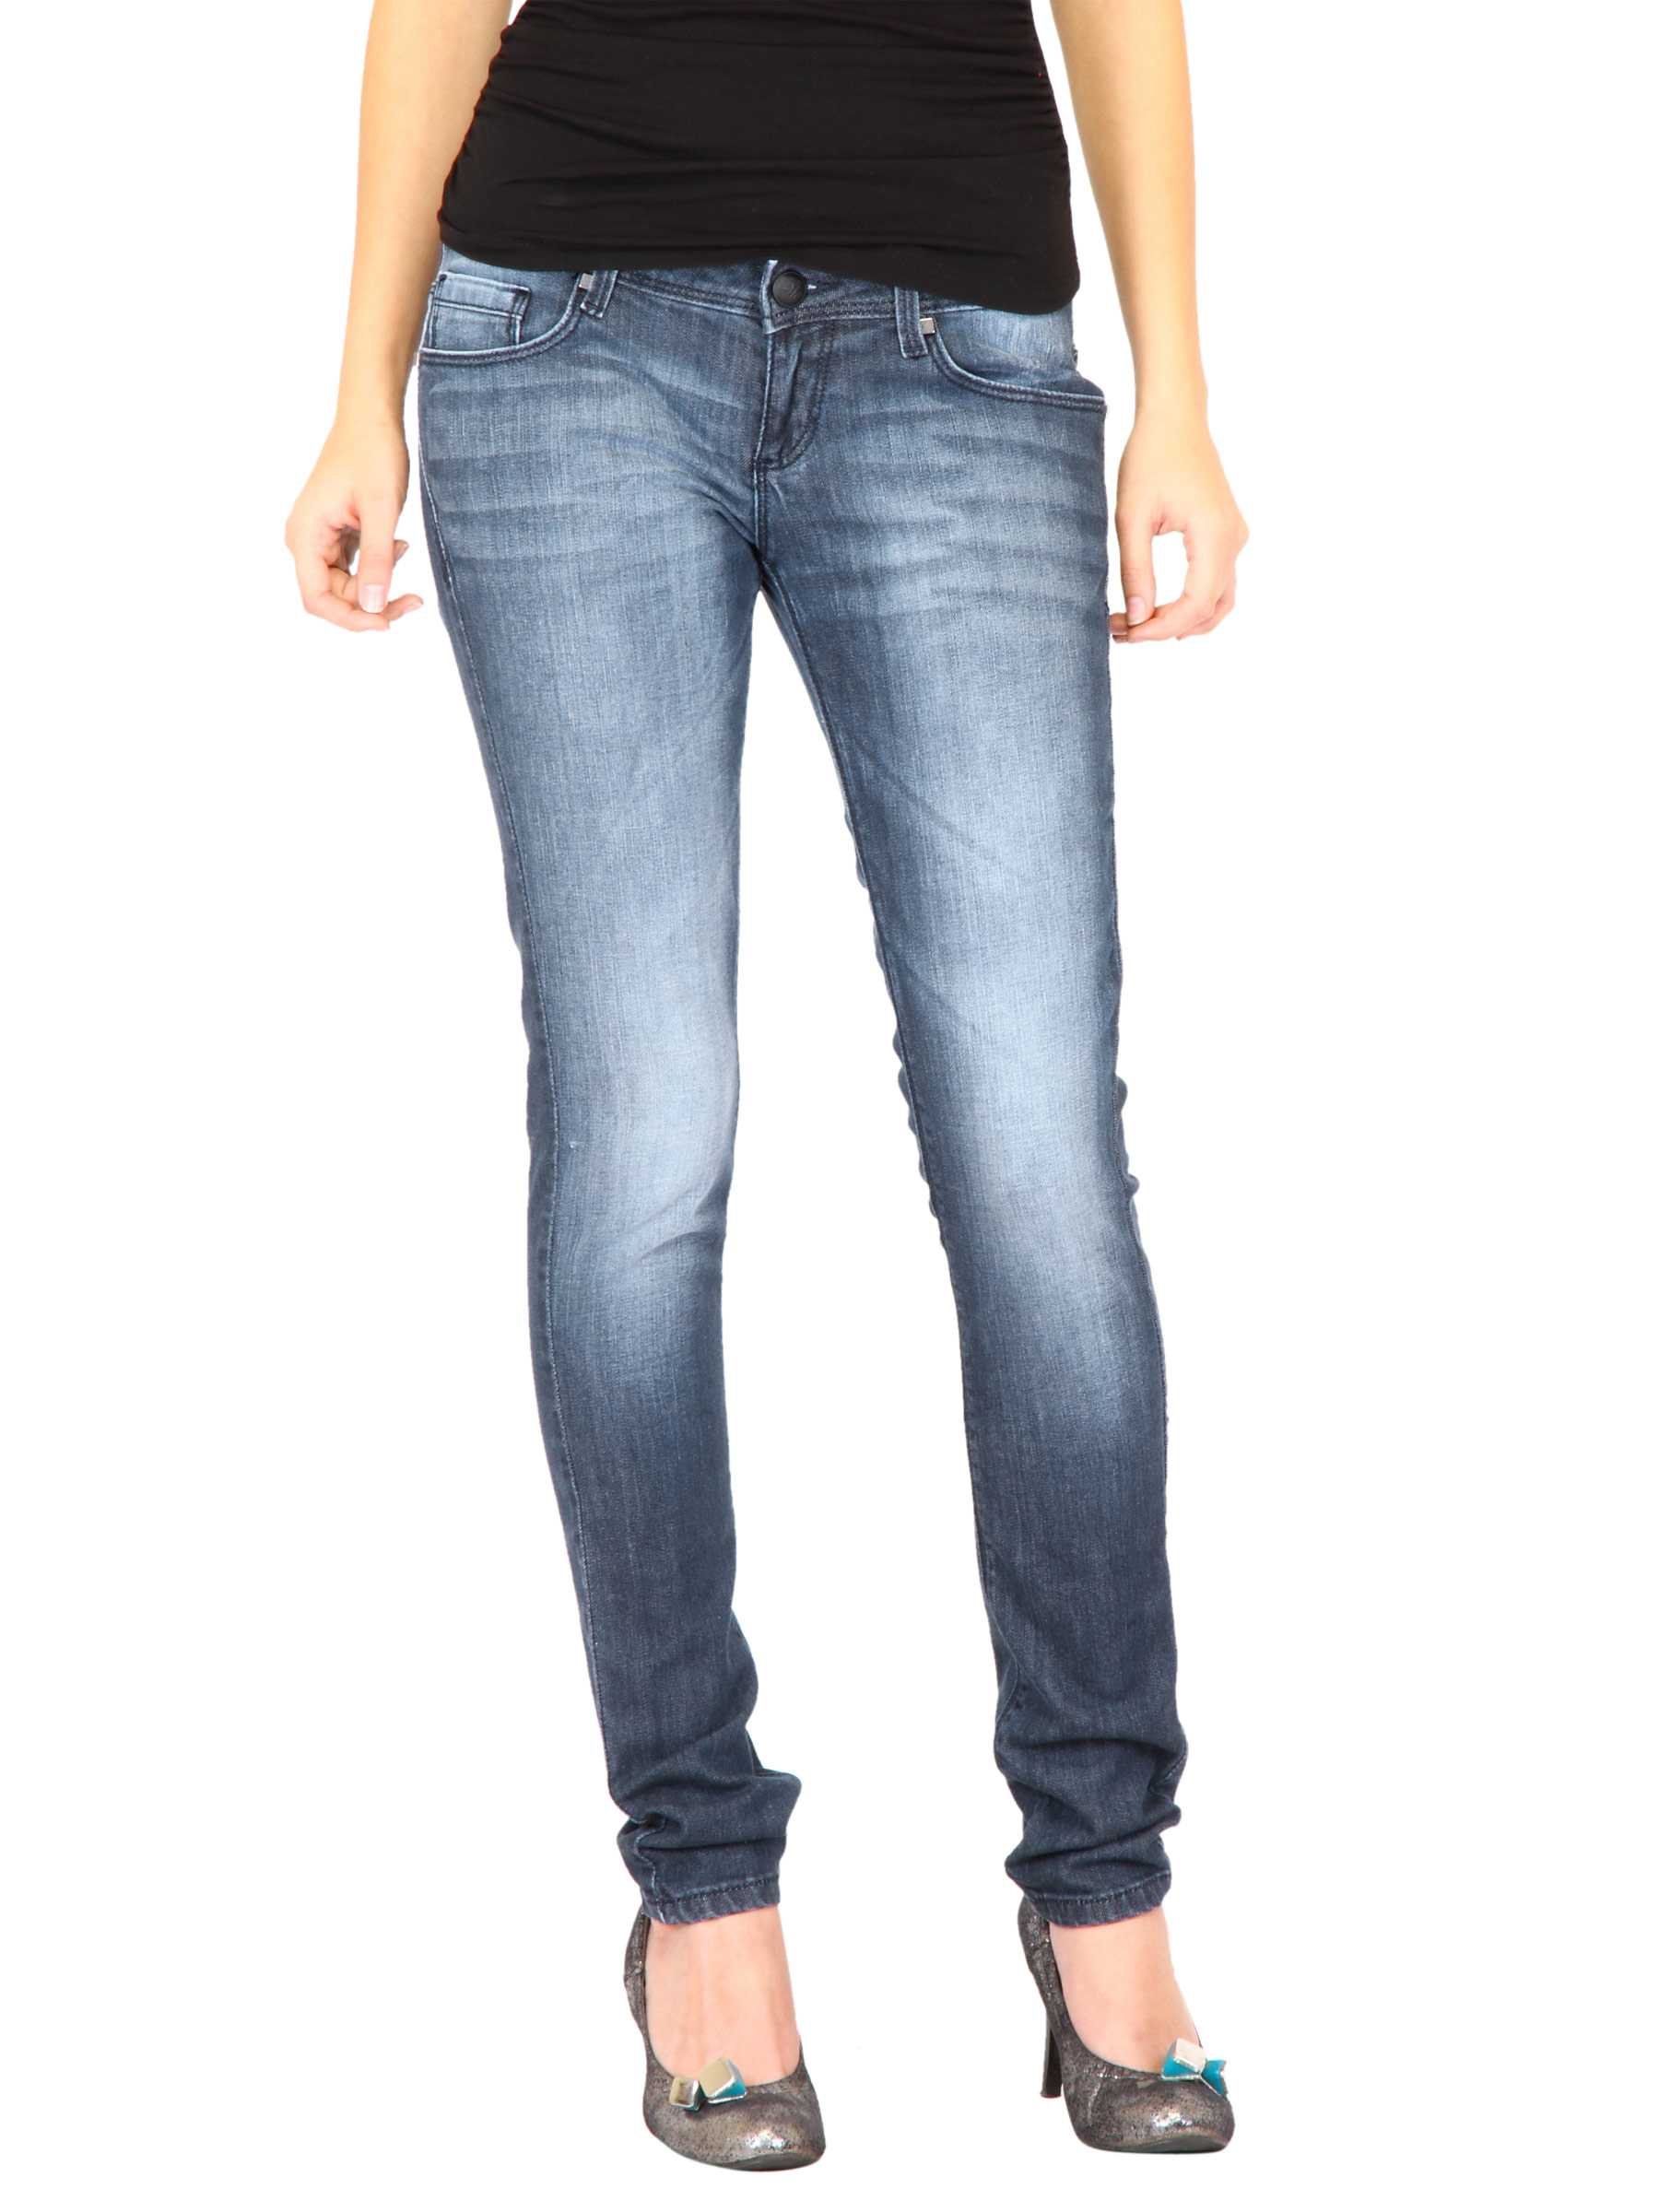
Flying Machine Women Blue Jeans
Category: Apparel / Bottomwear / Jeans
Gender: Women
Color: Blue
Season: Fall 2011
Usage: Casual